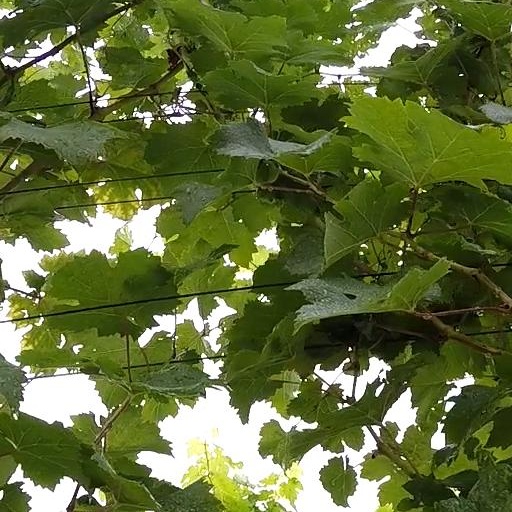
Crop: grape